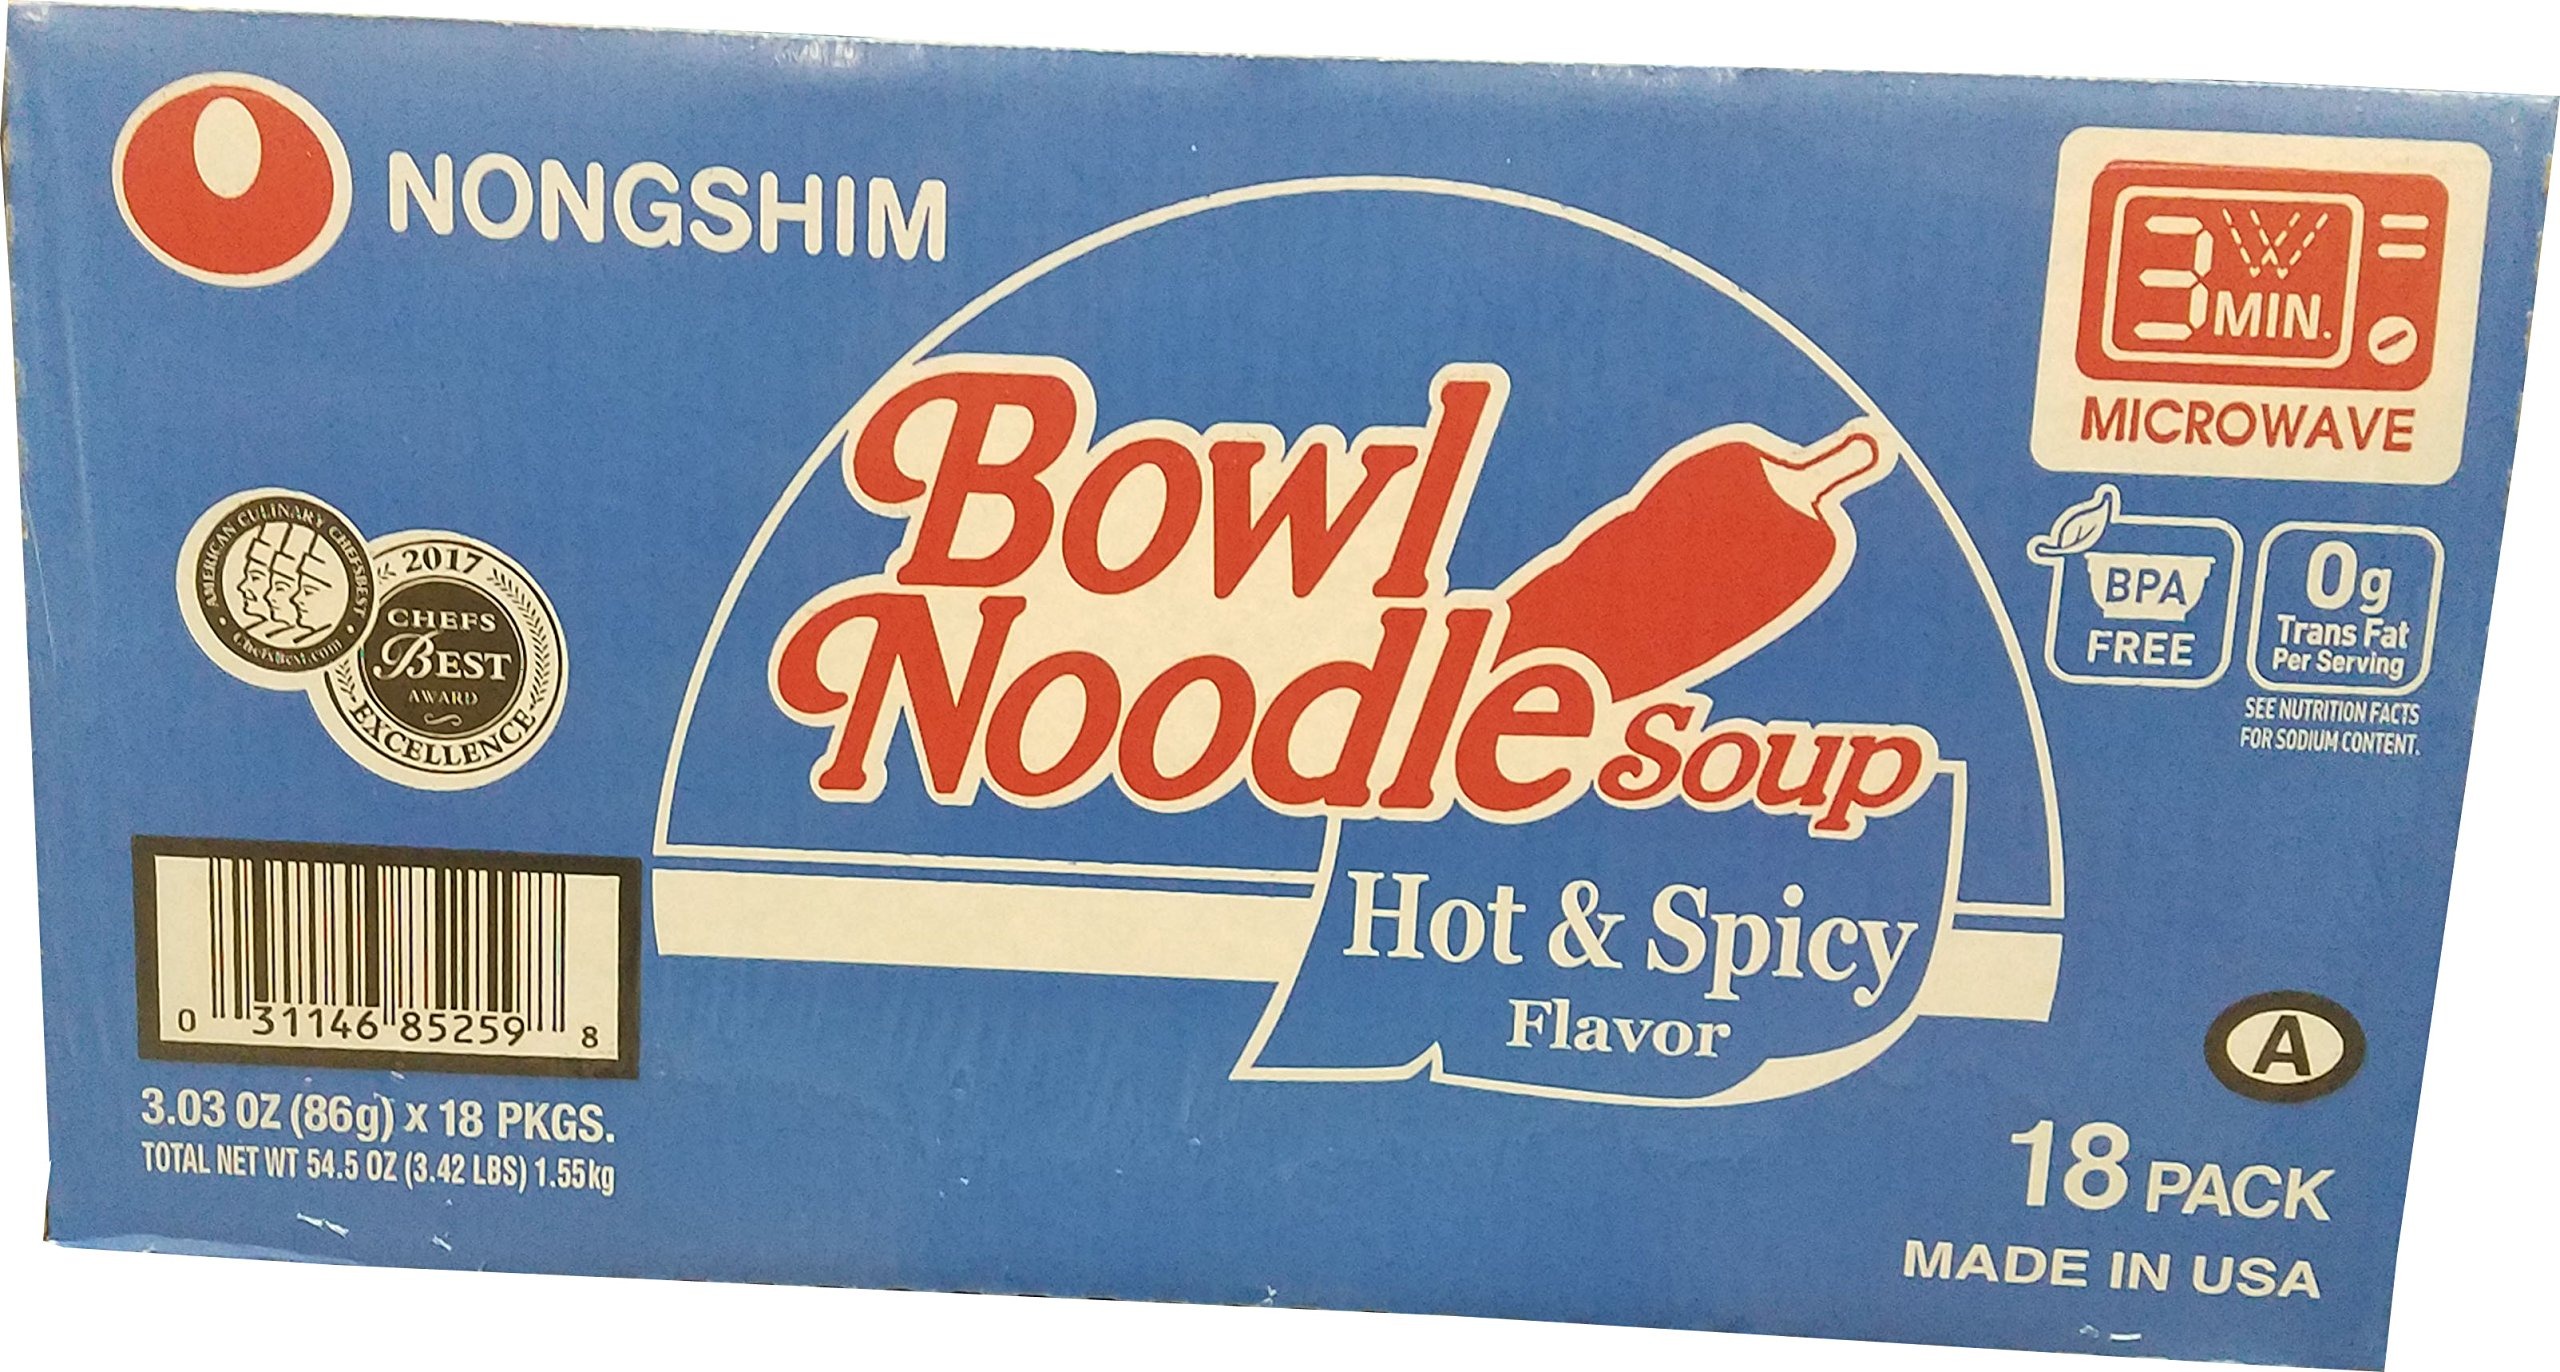
Item Name: Nongshim Hot & Spicy Bowl (18 Pack 3.03 Oz), 54.5 Ounce
Bullet Point 1: Ready in 3-4 minutes, add hot water or microwave
Bullet Point 2: No MSG added, 0g Trans Fat
Bullet Point 3: Made in USA
Value: 54.5
Unit: ounce

Price: 28.78